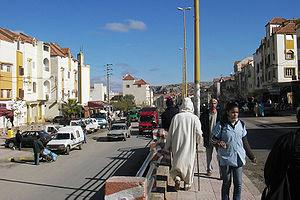
El Hajeb est une commune et ville — municipalité — de la province d'El Hajeb, dont elle est le chef-lieu, dans la région Fès-Meknès, au Maroc.